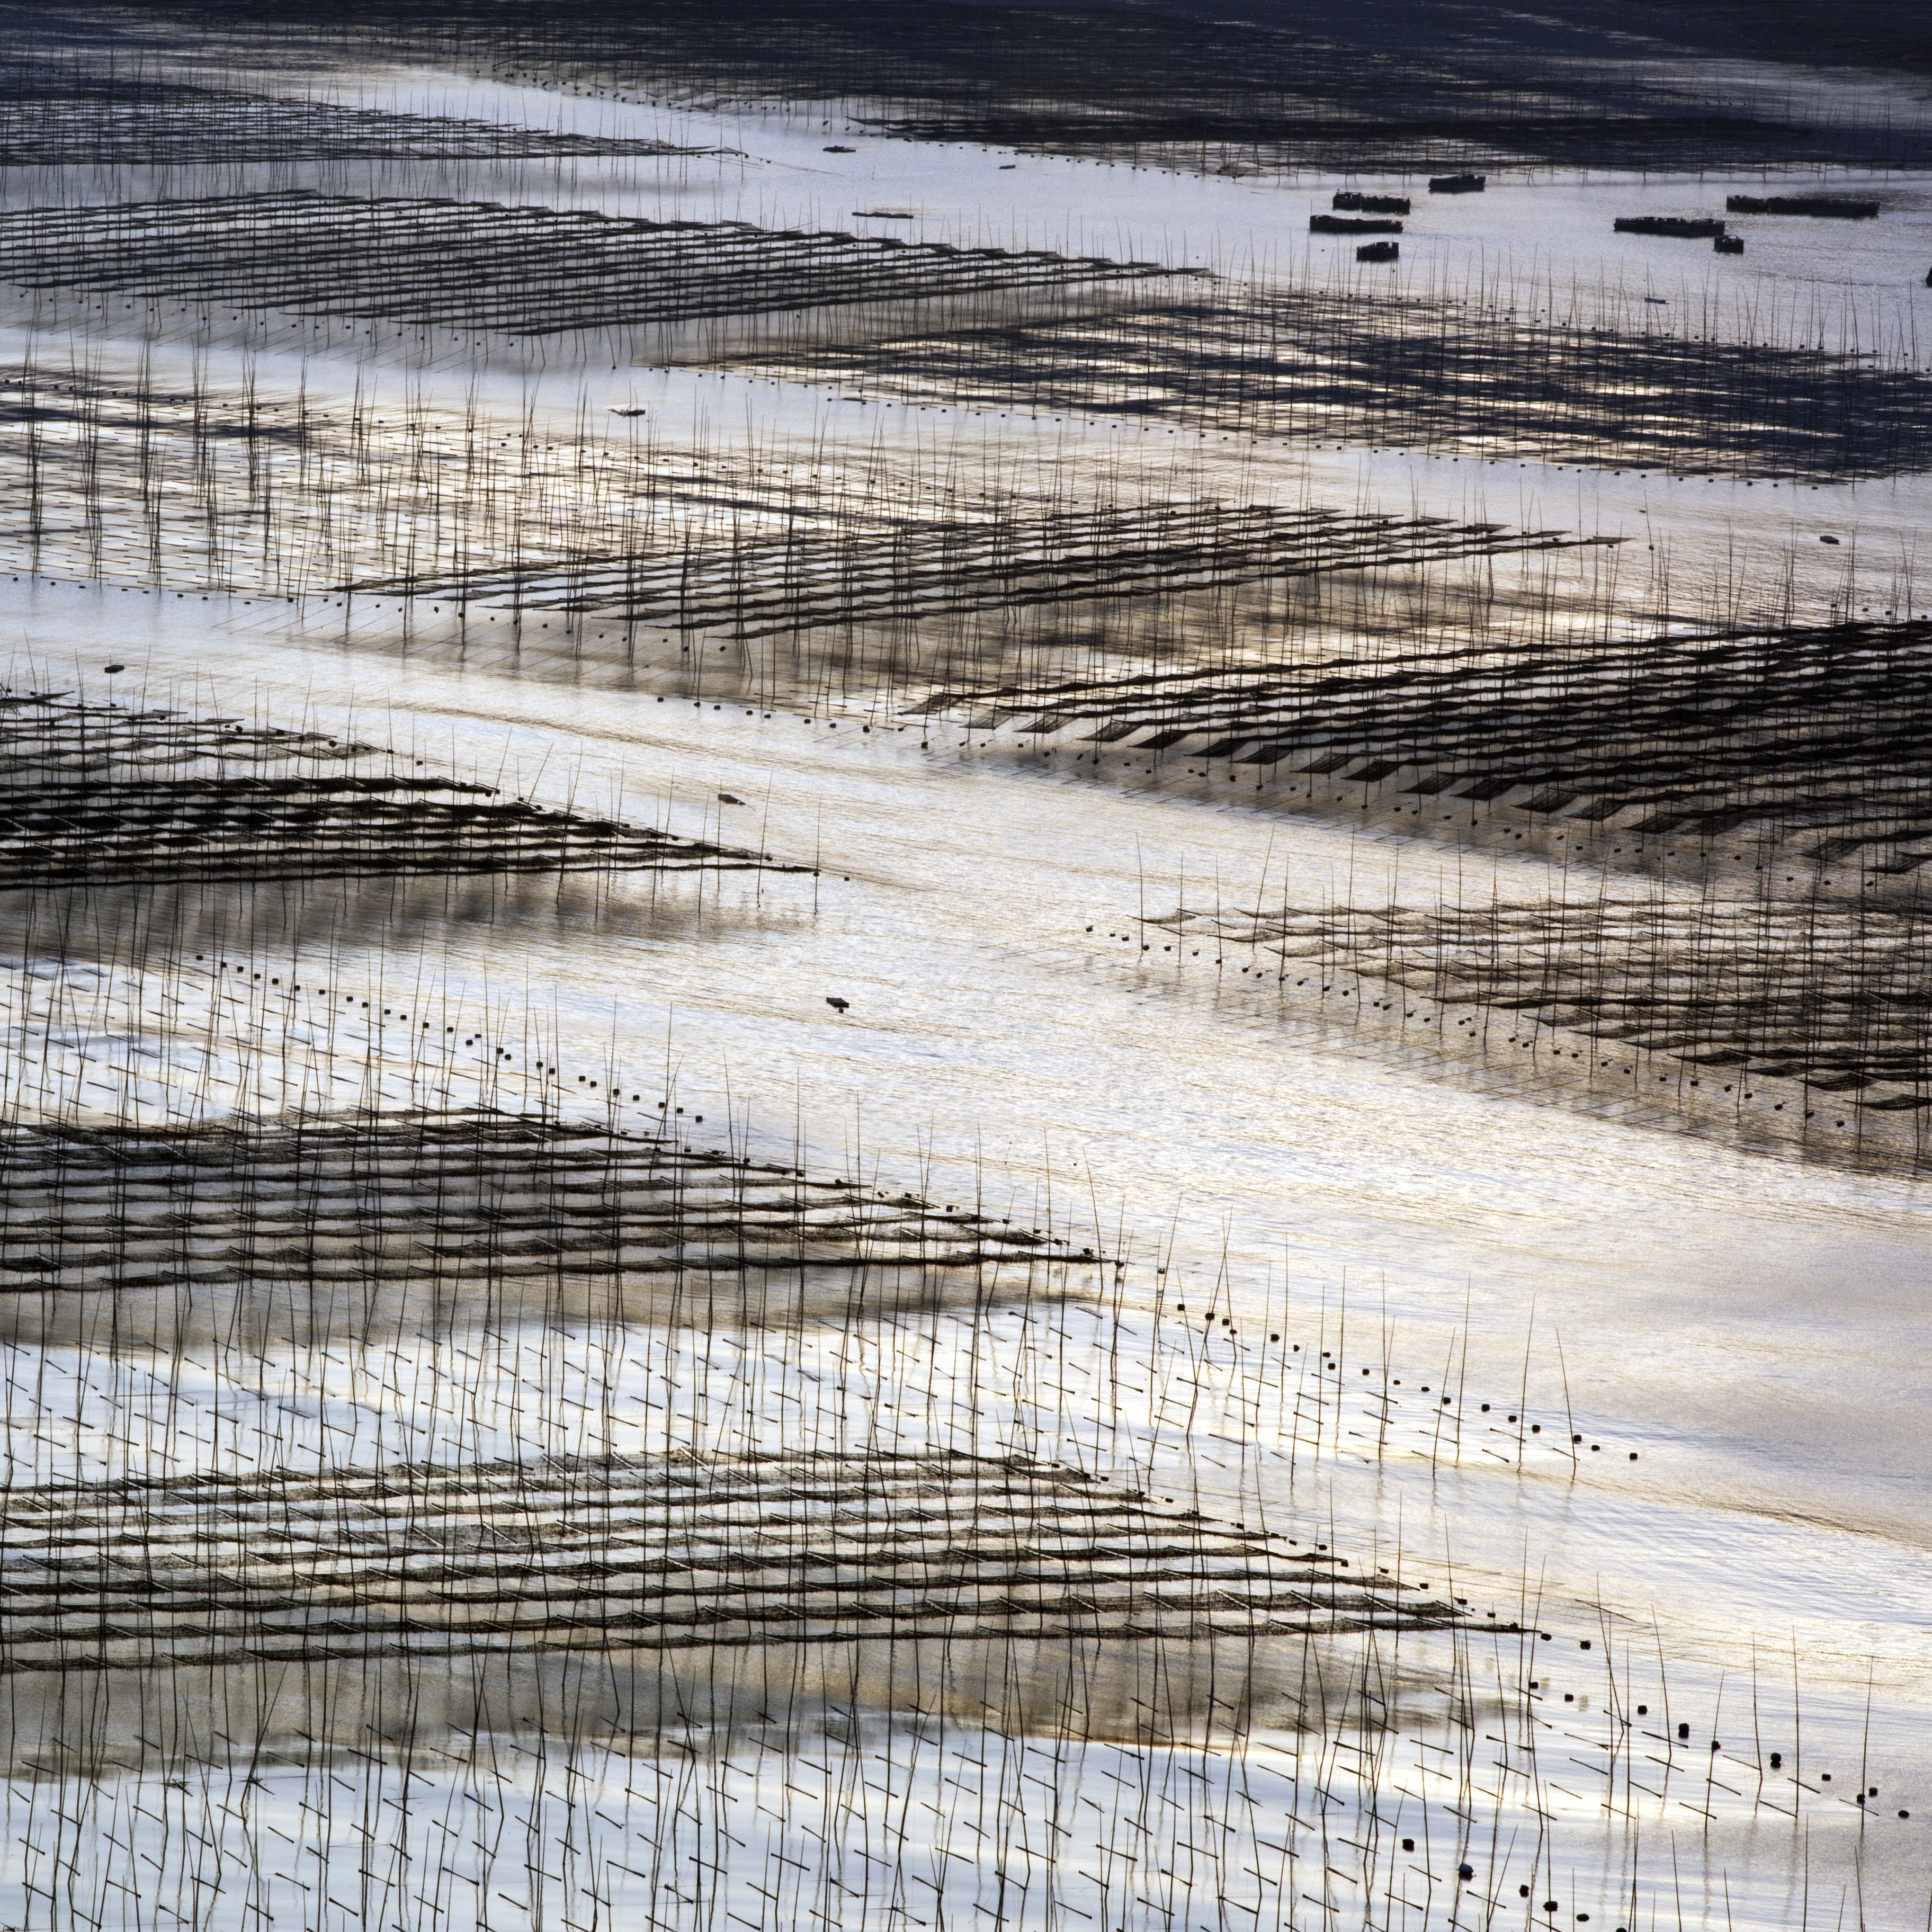
water, sand, snow, winter, wood, track, sunset, sunlight, wave, travel, ice, line, reflection, weather, material, art, fishermen, china, shape, xiapu, shoals, the sea